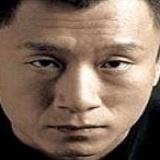
diễn viên Tôn Hồng Lôi